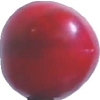
Label: cherry_wax_red